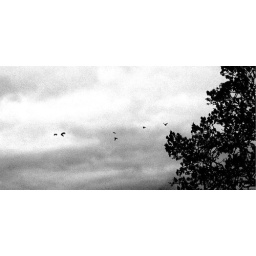
same in black and white